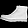
Label: Ankle boot